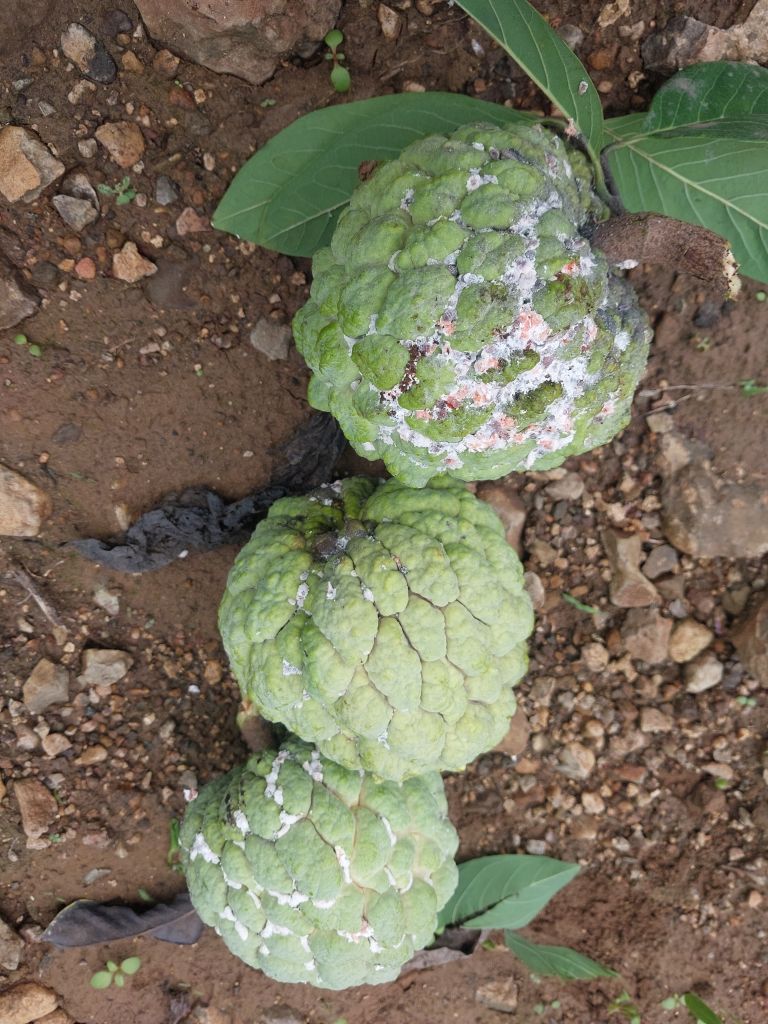
Disease label: Mealy Bug